Electroless nickel-phosphorus plating

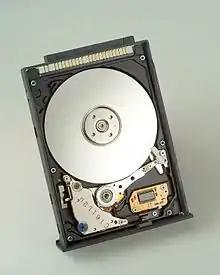
Electroless nickel coating is often used to smooth the platters of hard disk drives.

Electroless nickel-phosphorus is used when wear resistance, hardness and corrosion protection are required. Applications include oilfield valves, rotors, drive shafts, paper handling equipment, fuel rails, optical surfaces for diamond turning, door knobs, kitchen utensils, bathroom fixtures, electrical/mechanical tools and office equipment.